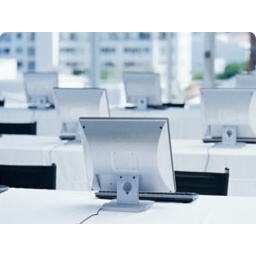
computers on tables in a classroom